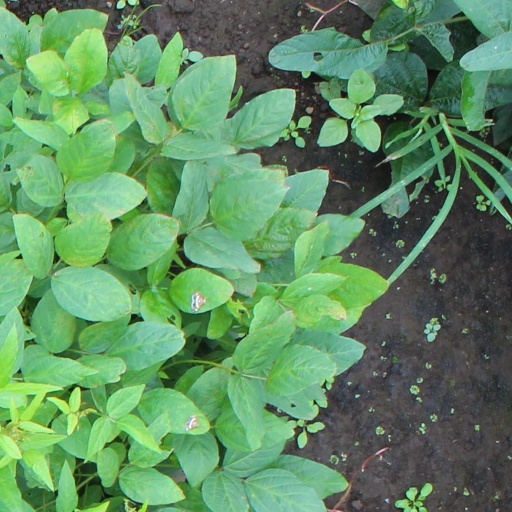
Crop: soybean